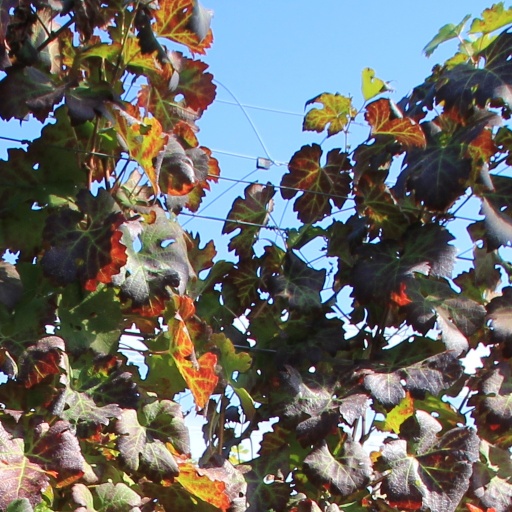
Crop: grape